Diwali (The Office)

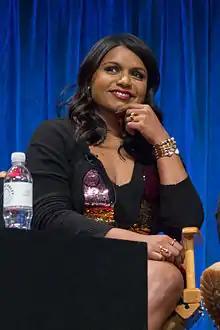
Mindy Kaling drew upon her own cultural background to write the episode.

"Diwali" was written by Mindy Kaling and directed by Miguel Arteta. While the episode is partly set at West Scranton High School, filming actually took place at Grant High School in Los Angeles, the same building where "Freaks and Geeks" was shot. That series' co-creator, Paul Feig, has directed several episodes of "The Office", including "Email Surveillance".